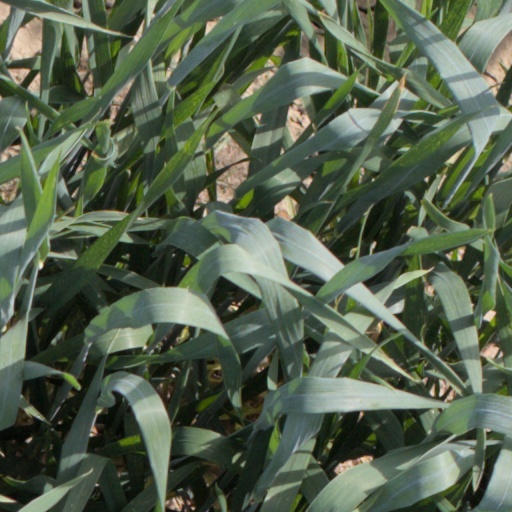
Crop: wheat